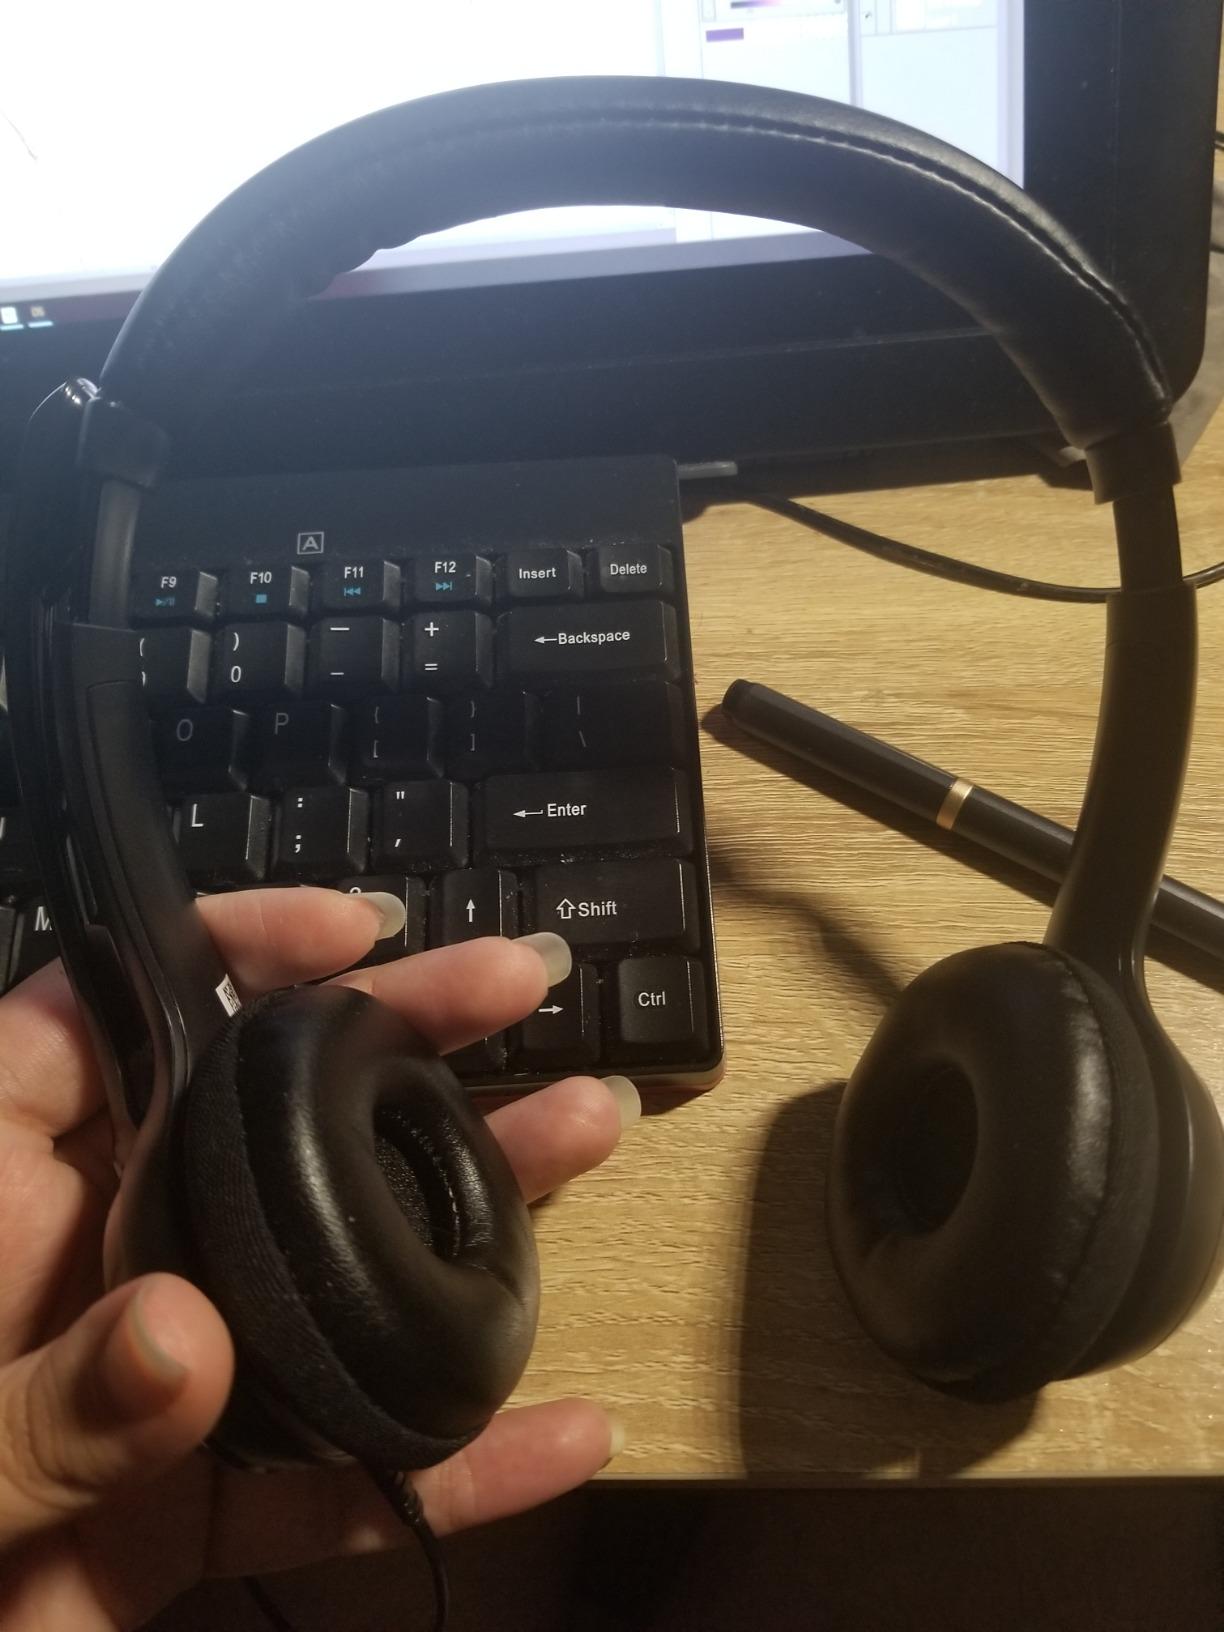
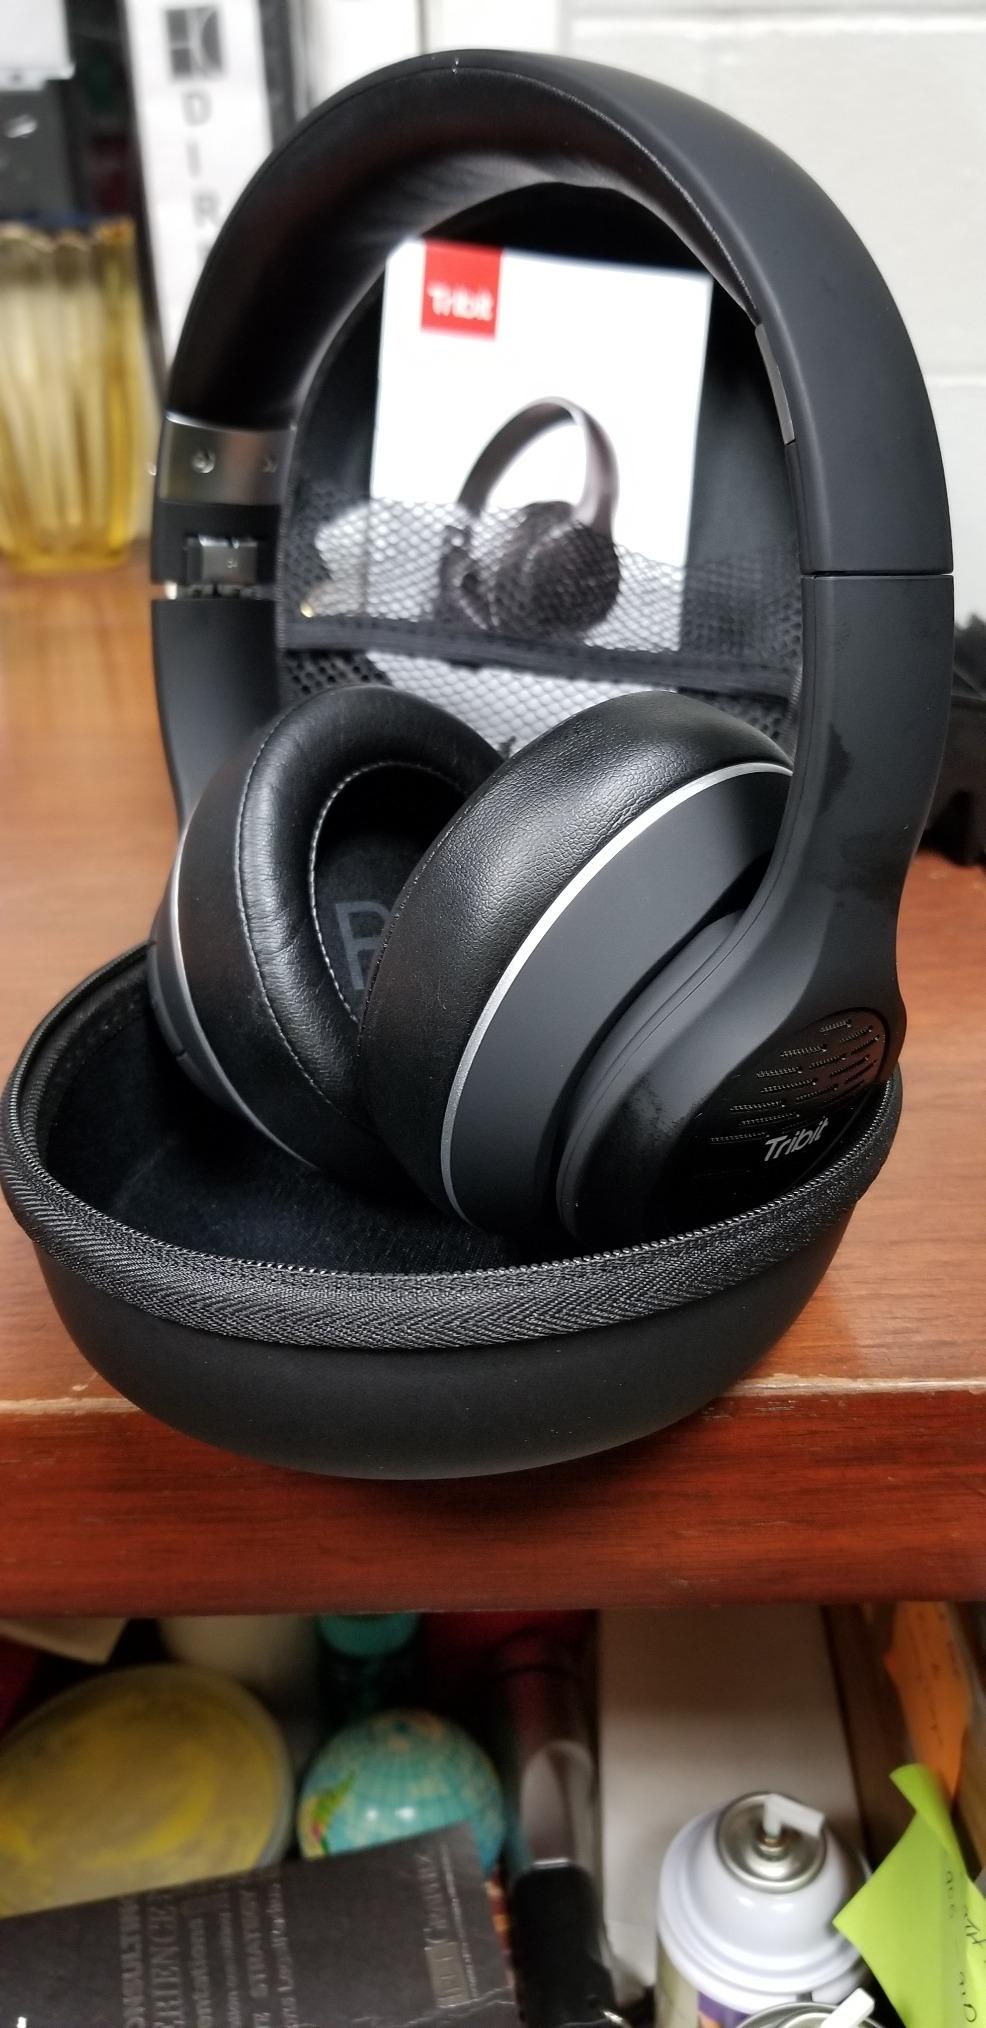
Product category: headphones
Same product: no